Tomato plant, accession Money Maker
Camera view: horizontal (90 deg, fisheye); turntable rotation: 0 degrees
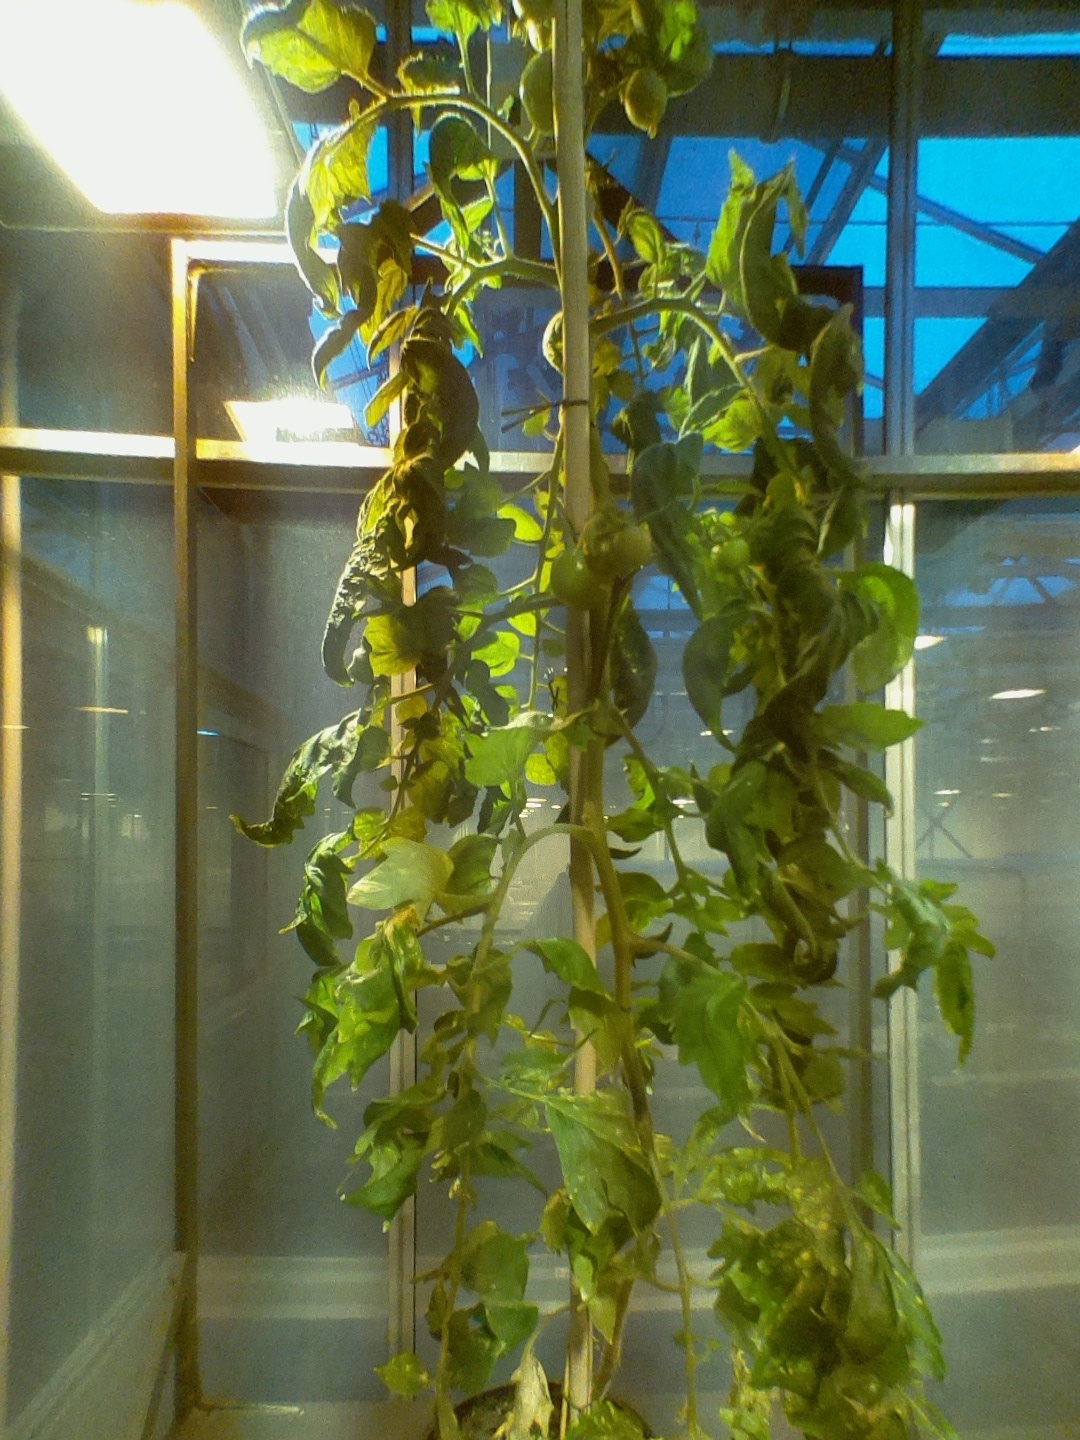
BBCH growth stage 73: 30%-40% of final fruit size